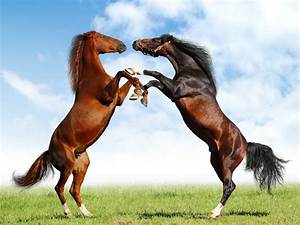
Label: horse